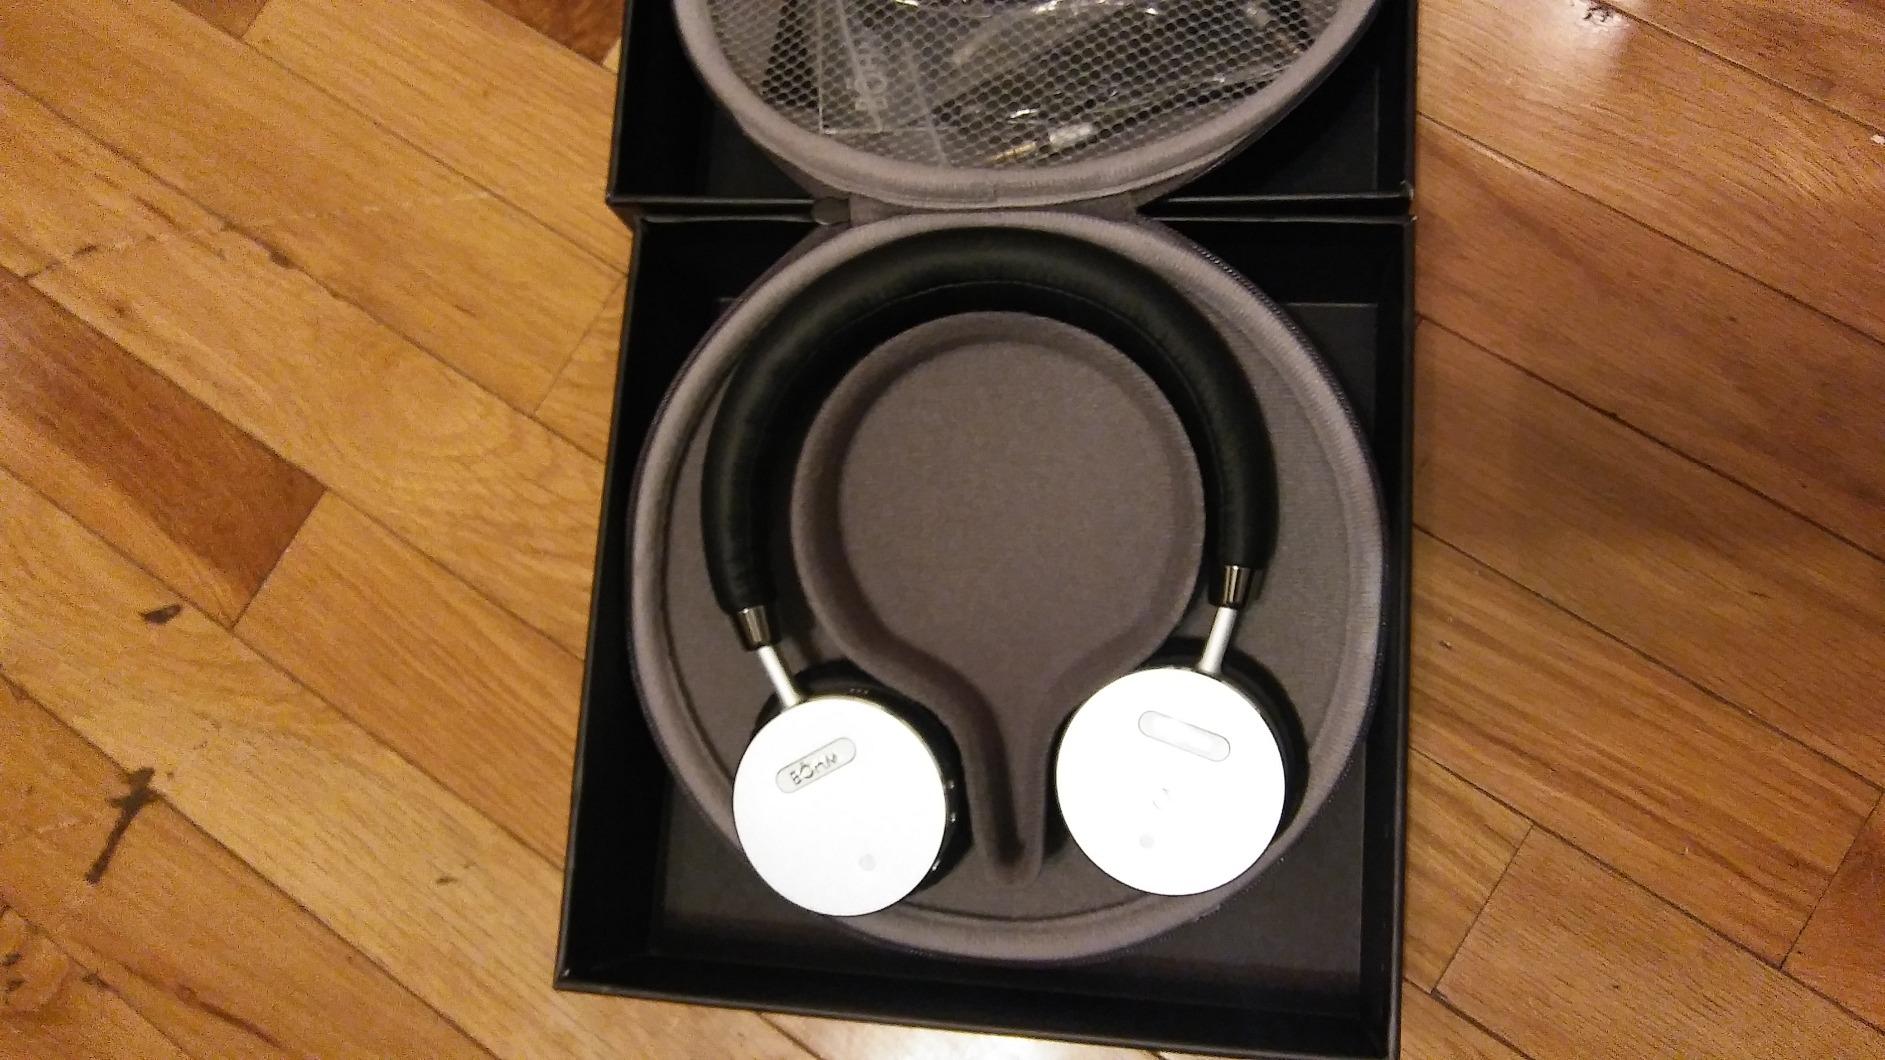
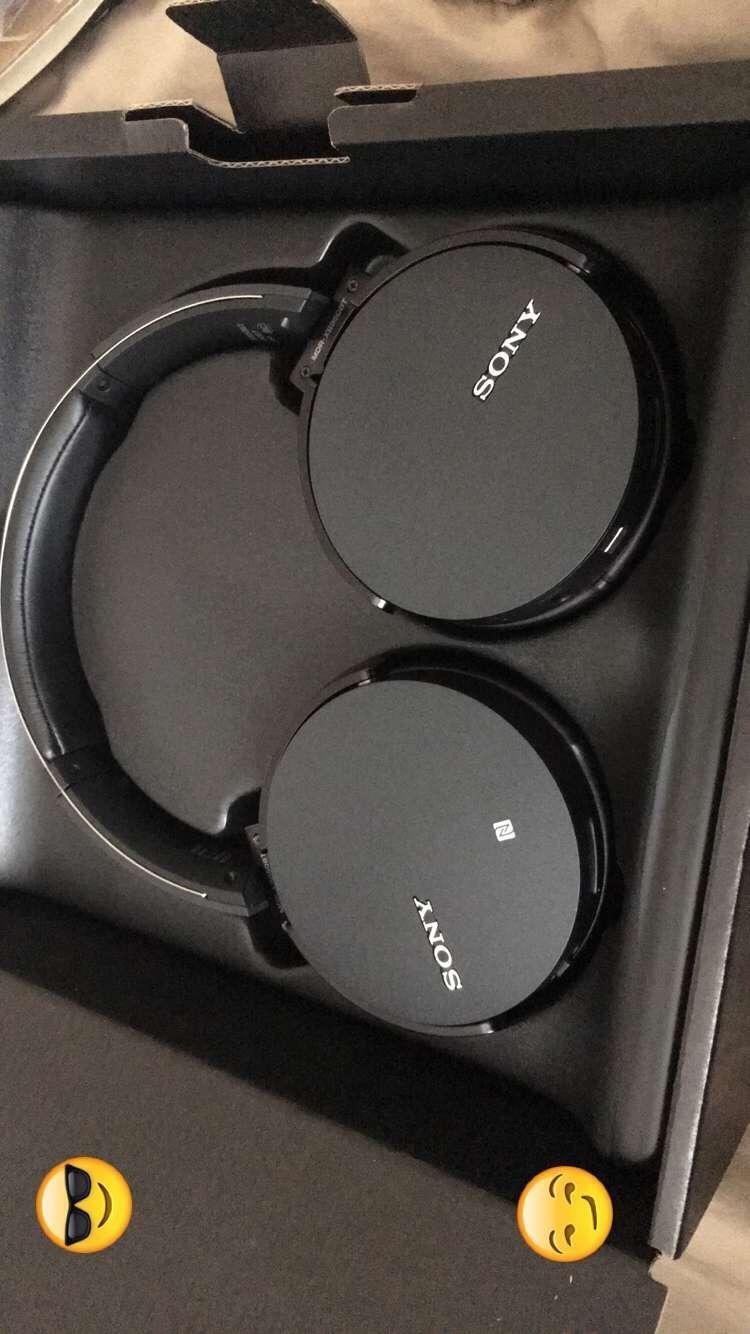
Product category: headphones
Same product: no